Carlos Clark

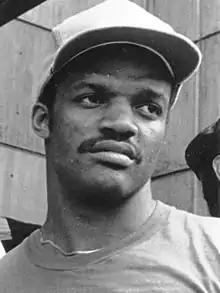

Carlos R. Clark (born August 10, 1960) is an American former professional basketball player.